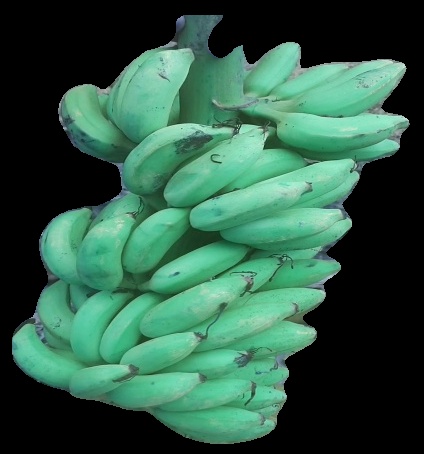
Variety: elakki-bale
Grade: grade2